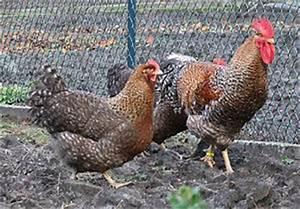
chicken